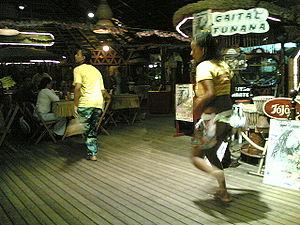
Le funaná est un genre de musique et une danse traditionnelle du Cap-Vert. Il s'agit d’une musique jouée surtout avec un accordéon et un ferrinho. Le rythme du funana est rapide. Le funana peut se danser à deux ou tout seul.